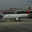
Label: airplane